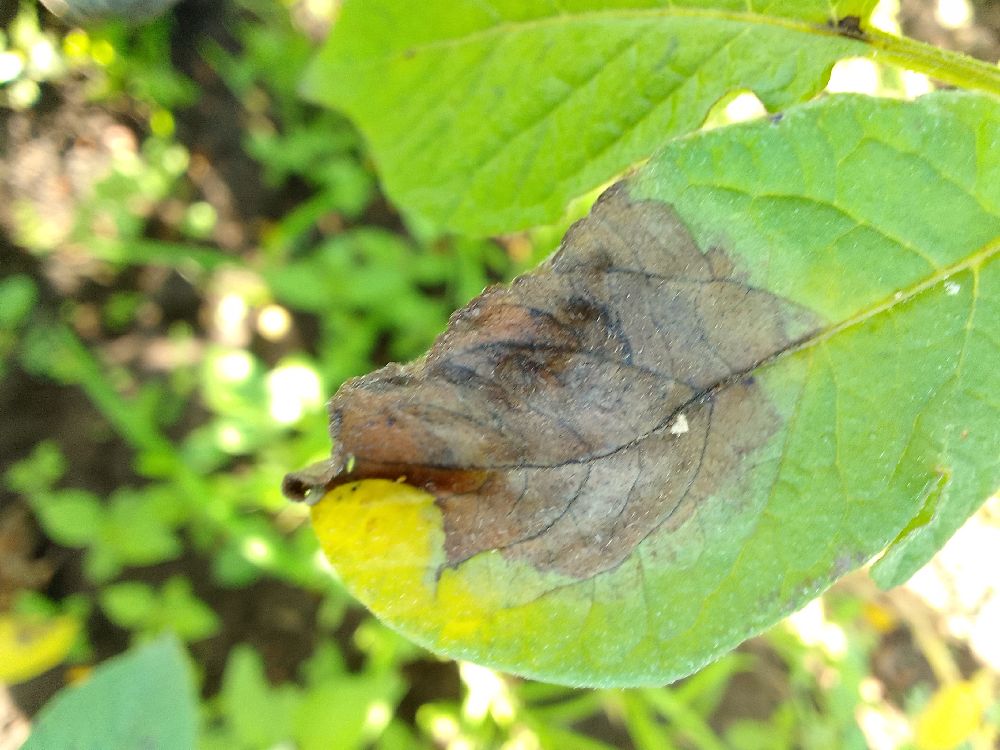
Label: Late blight